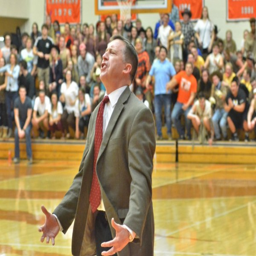
person shows his frustration in the first half of friday 's game .